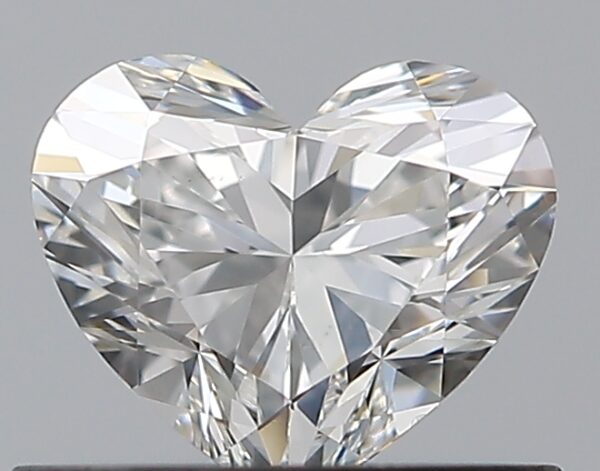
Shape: heart
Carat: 0.5
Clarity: VS2
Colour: G
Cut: EX
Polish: EX
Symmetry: EX
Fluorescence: N
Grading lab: GIA
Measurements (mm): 4.82 x 5.62 x 3.26